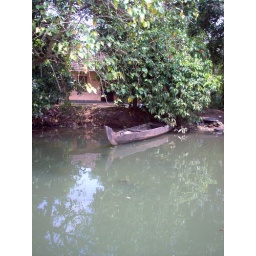
seen is the boat parked in front of an home similar to a car porch ....... seen at kumarakom